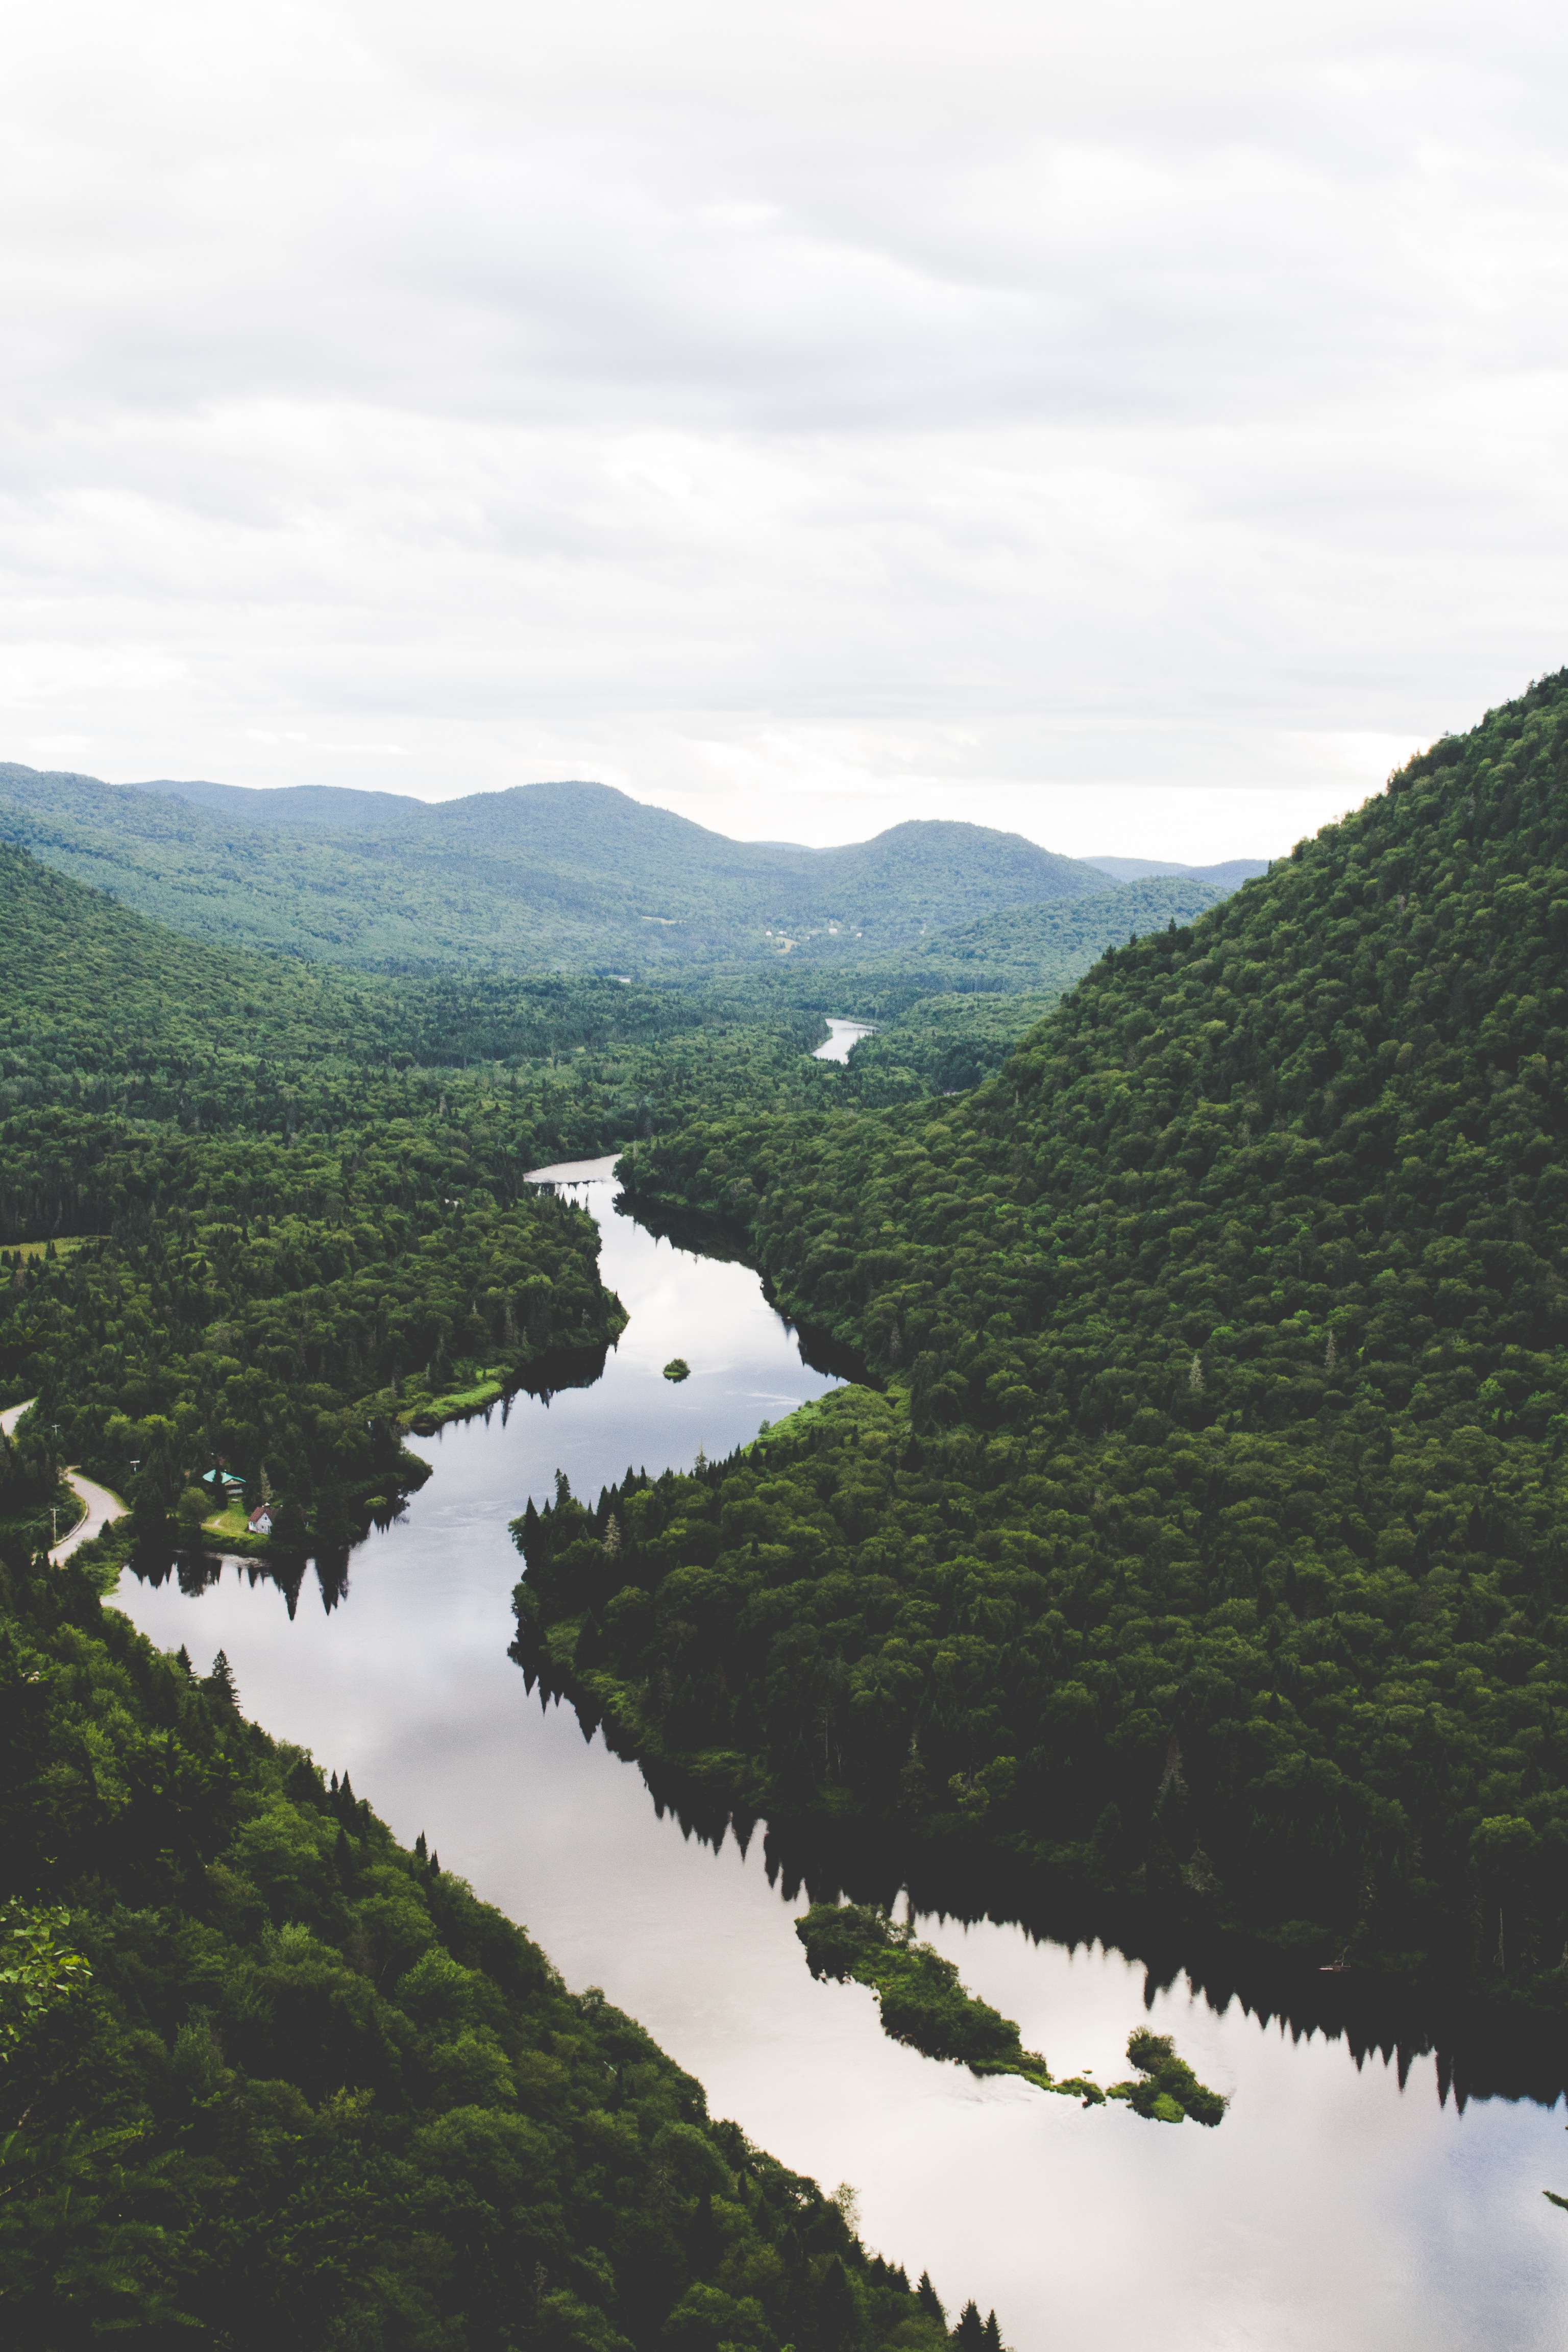
landscape, water, nature, mountain, cloud, sky, hill, lake, river, mountain range, summer, environment, stream, green, reflection, park, scenery, fjord, reservoir, highland, body of water, outdoors, loch, nobody